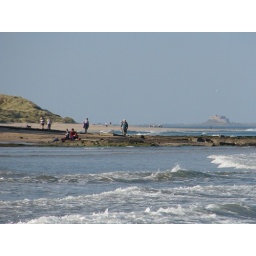
Bamburgh beach with Lindisfarne castle in the distance